2016 Australian Grand Prix

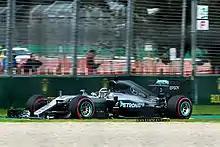
Lewis Hamilton started in pole position and finished second in the race.

On the end of lap eleven, Rosberg was the first front runner to go into the pitlane and Vettel followed suit just two laps later. A quicker stop by Rosberg saw Vettel emerge just in front of him, but the Ferrari stayed ahead and he passed Hamilton for second on lap 16. On the same lap, both Räikkönen and Hamilton made pit stops as well, re-establishing the order. One lap later, Fernando Alonso had a major accident as he ran into the back of Gutiérrez, being lifted into the air at and hitting the left-hand barrier before subsequently rolling over several times before coming to rest upside-down against the barrier at turn three, experiencing a peak force of 46G. While Alonso walked away with minor injuries, a safety car was deployed for a short time before the race direction decided to red flag the race due to the huge amounts of debris across the track from both Alonso's McLaren and damaged advertising boards, causing all cars to come back into pitlane.